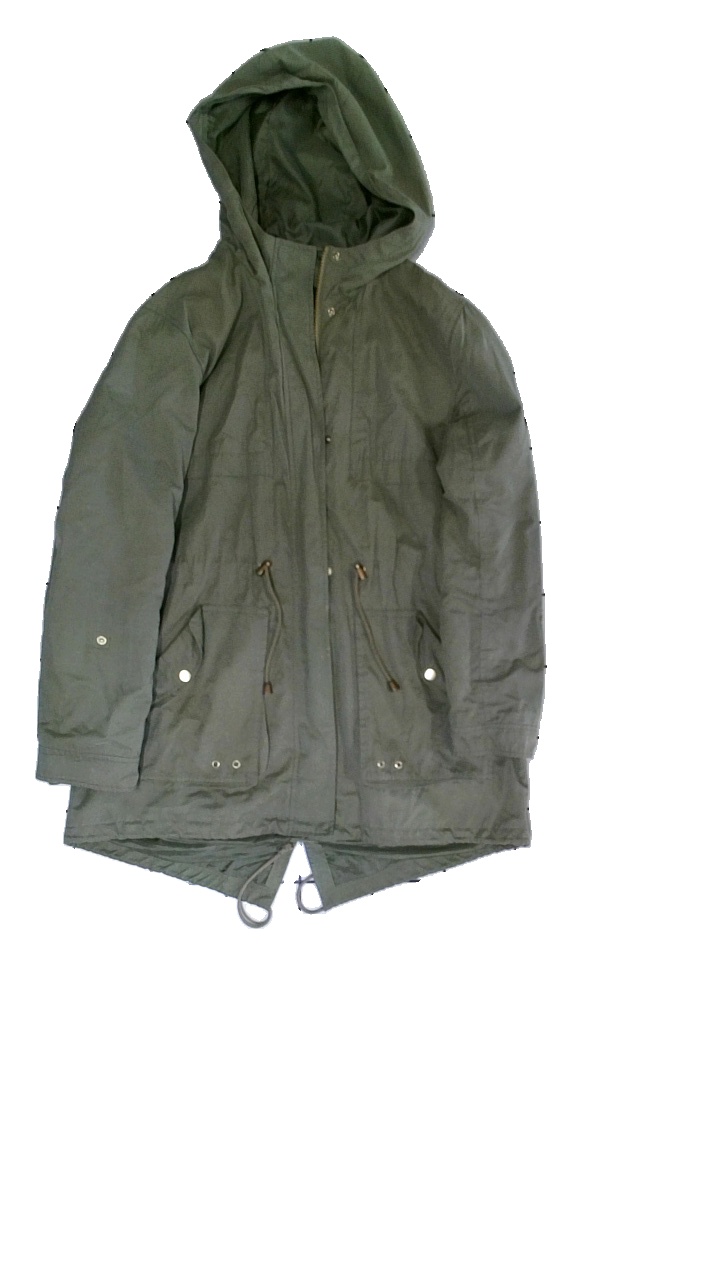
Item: Jacket (Ladies)
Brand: Atomsphere
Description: Grön lång jacka med guldiga knappar
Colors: Green
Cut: Turtle neck
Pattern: Other
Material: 69% polyester 31% bomull
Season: All
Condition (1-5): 3
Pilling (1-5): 5
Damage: vågig dragkedja
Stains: Minor
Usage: Export
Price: <50